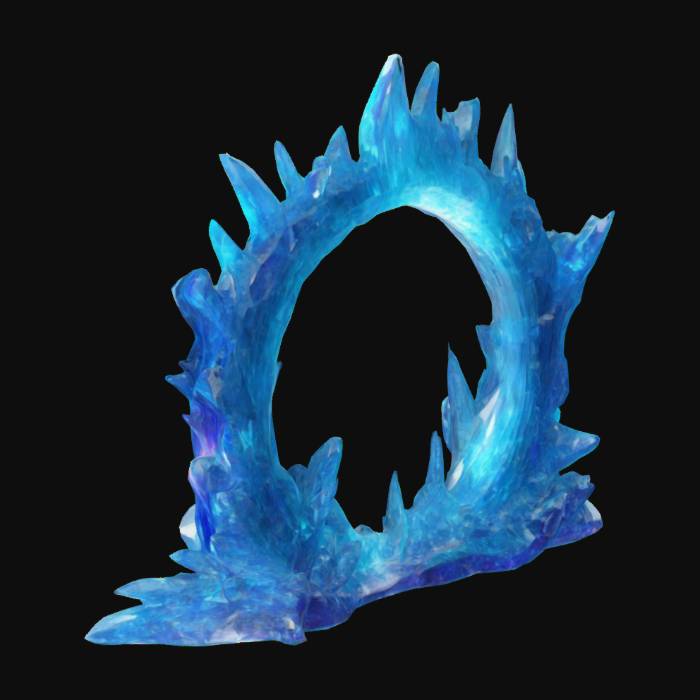
미적 점수 (1~10점): 7